Alberta Highway 10

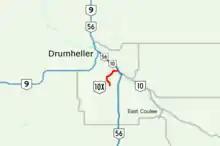
Highway 10X highlighted in red

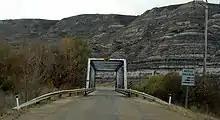
Highway 10X bridge over Rosebud River (one of nine)

Highway 10X is a spur of Highway 10 that runs for , connecting Wayne with Highway 10. Following the amalgamation of the former City of Drumheller with the Municipal District of Badlands No. 7 on January 1, 1998, the entire highway falls within the Town of Drumheller. The road follows the course of the Rosebud River through a 100–150 m deep canyon. Nine bridges lead the road from one side of the river to the other, and most of the bridges are paralleled by railroad bridges of a presently abandoned track that used to cart coal from the Wayne mine. At its end, Highway 10X continues as Excelsior Avenue, which crosses the Rosebud River twice more, before splitting into Range Road 195A and Township Road 280A.